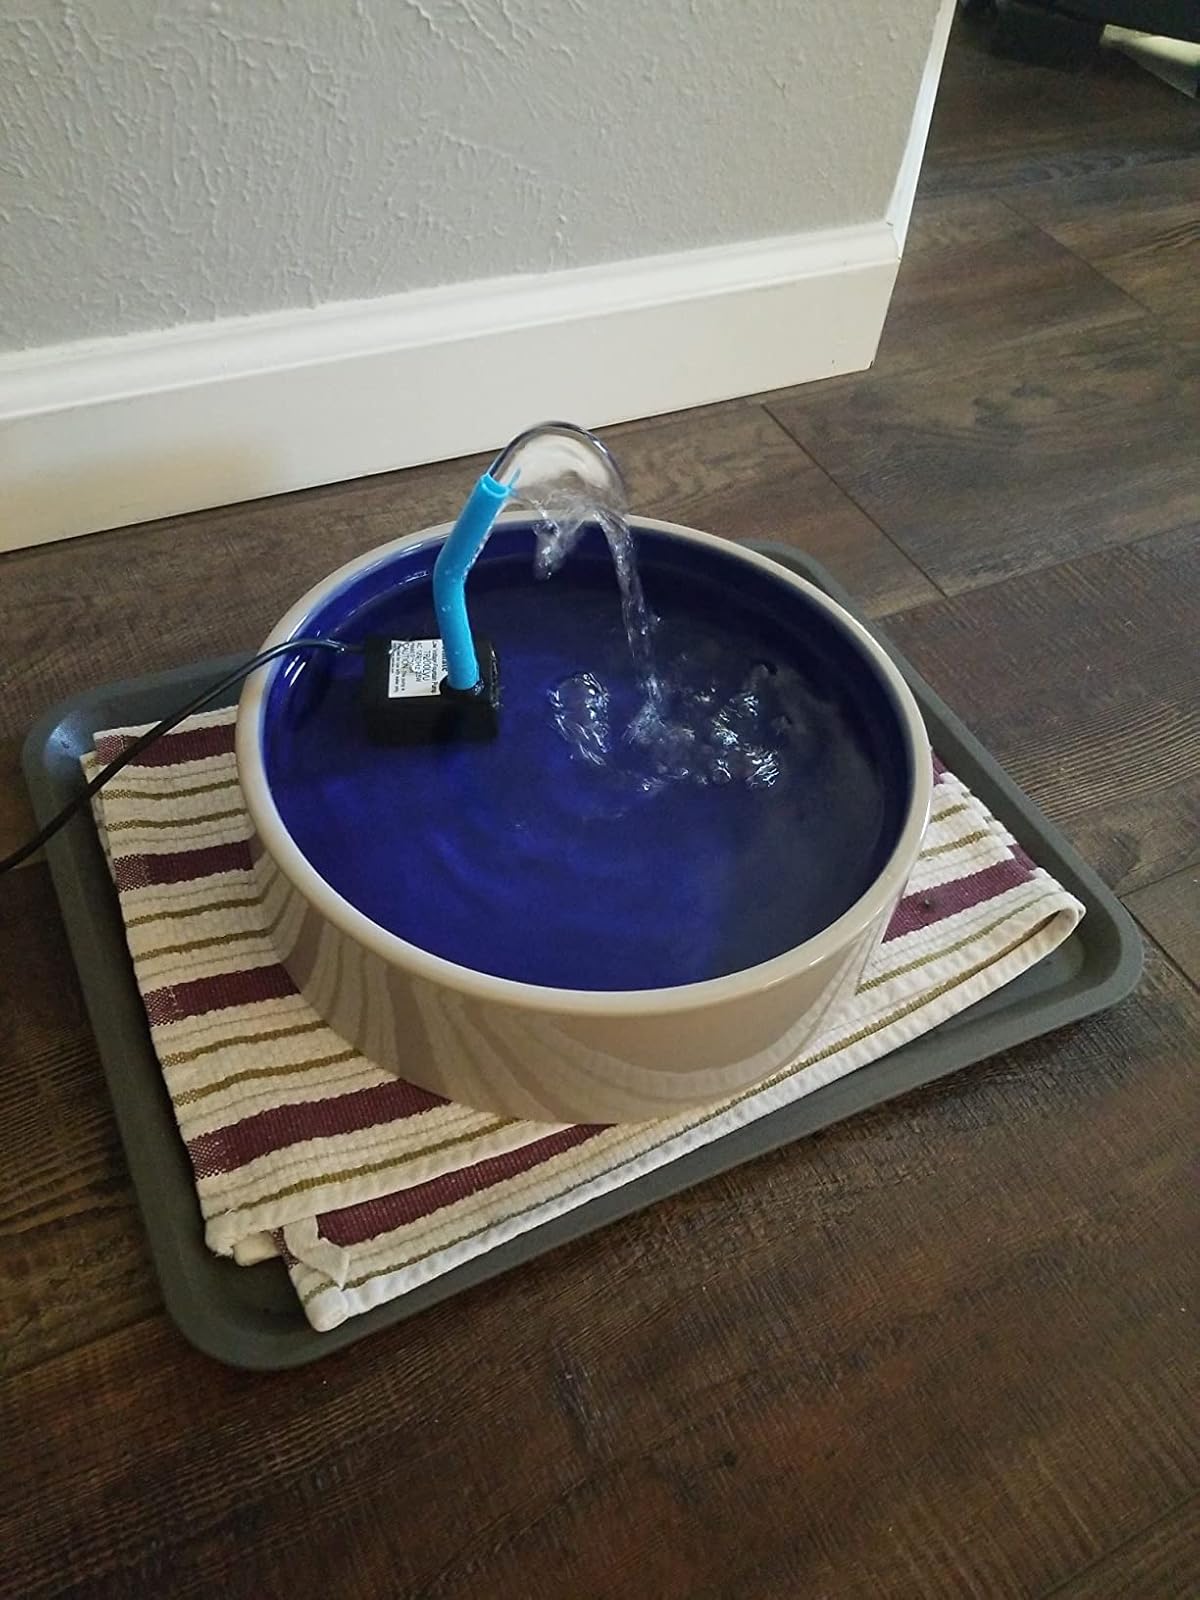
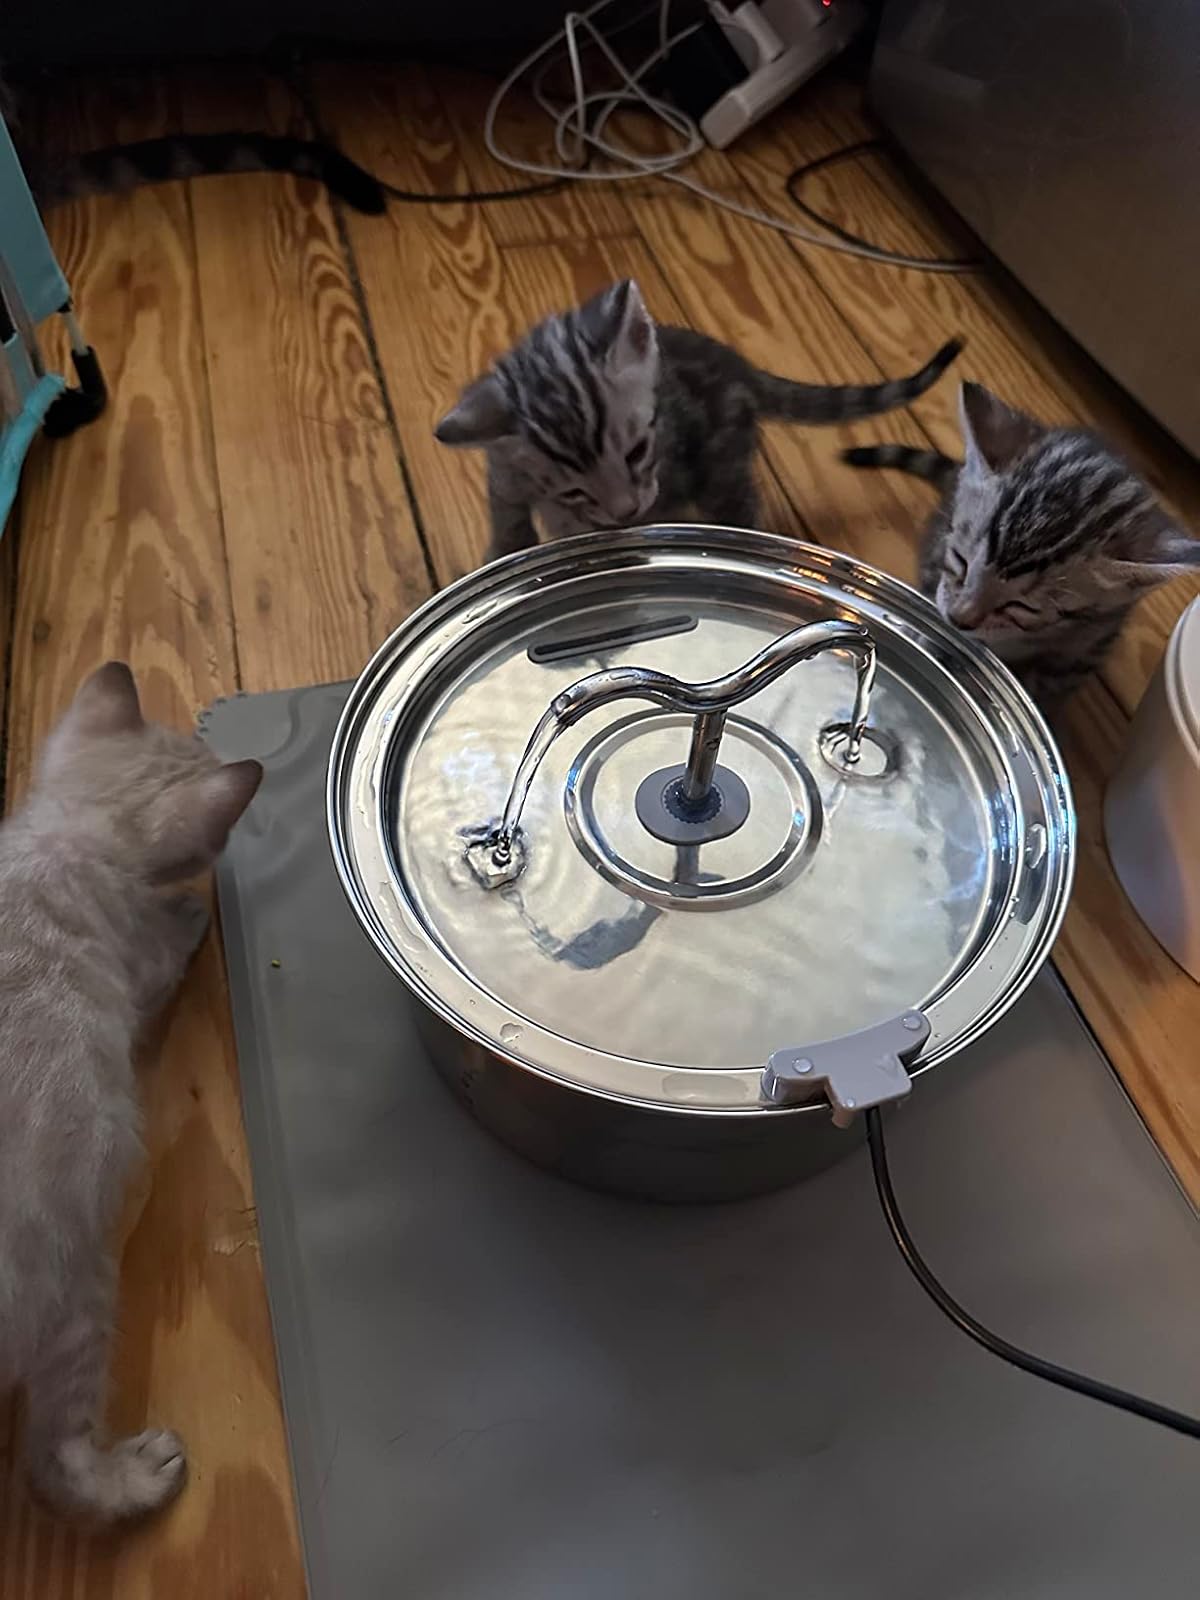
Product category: items_bowl
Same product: no